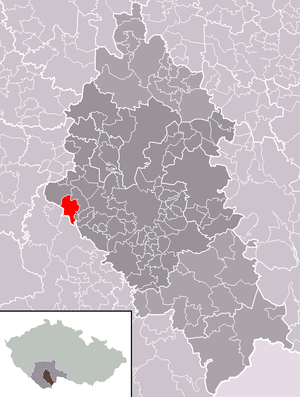
Jankov est une commune du district de České Budějovice, dans la région de Bohême-du-Sud, en République tchèque. Sa population s'élevait à 378 habitants en 2020.